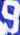
Number: 9